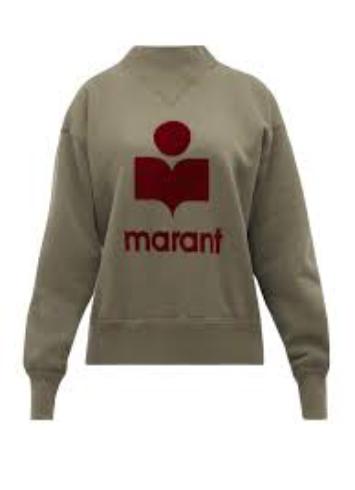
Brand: Isabel Maran-2
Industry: Clothes